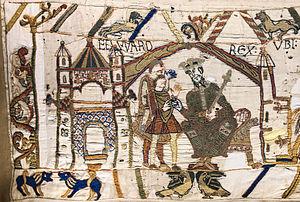
La Tapisserie de Bayeux, aussi connue sous le nom de Tapisserie de la reine Mathilde, et plus anciennement «
Sven Godwinson, né vers 1020 et mort en 1052, est le fils aîné du comte Godwin de Wessex et le frère aîné de Harold Godwinson. Fait comte de Hereford vers 1043 par le roi Édouard le Confesseur, il est exilé en 1046 ou 1047. Il reçoit le pardon royal après son retour en Angleterre, vers 1050, mais en 1051, Godwin est à son tour forcé de s'exiler avec toute sa famille, et Sven est banni à vie d'Angleterre. Parti en pèlerinage en Terre sainte, il est tué sur le chemin du retour.
Ælfric Puttoc est un prélat anglo-saxon mort le 22 janvier 1051. Élu archevêque d'York en 1023, il devient également évêque de Worcester en 1040, mais est déchu de ces deux titres en 1041. Il retrouve l'archiépiscopat d'York en 1042 et le conserve cette fois-ci jusqu'à sa mort.